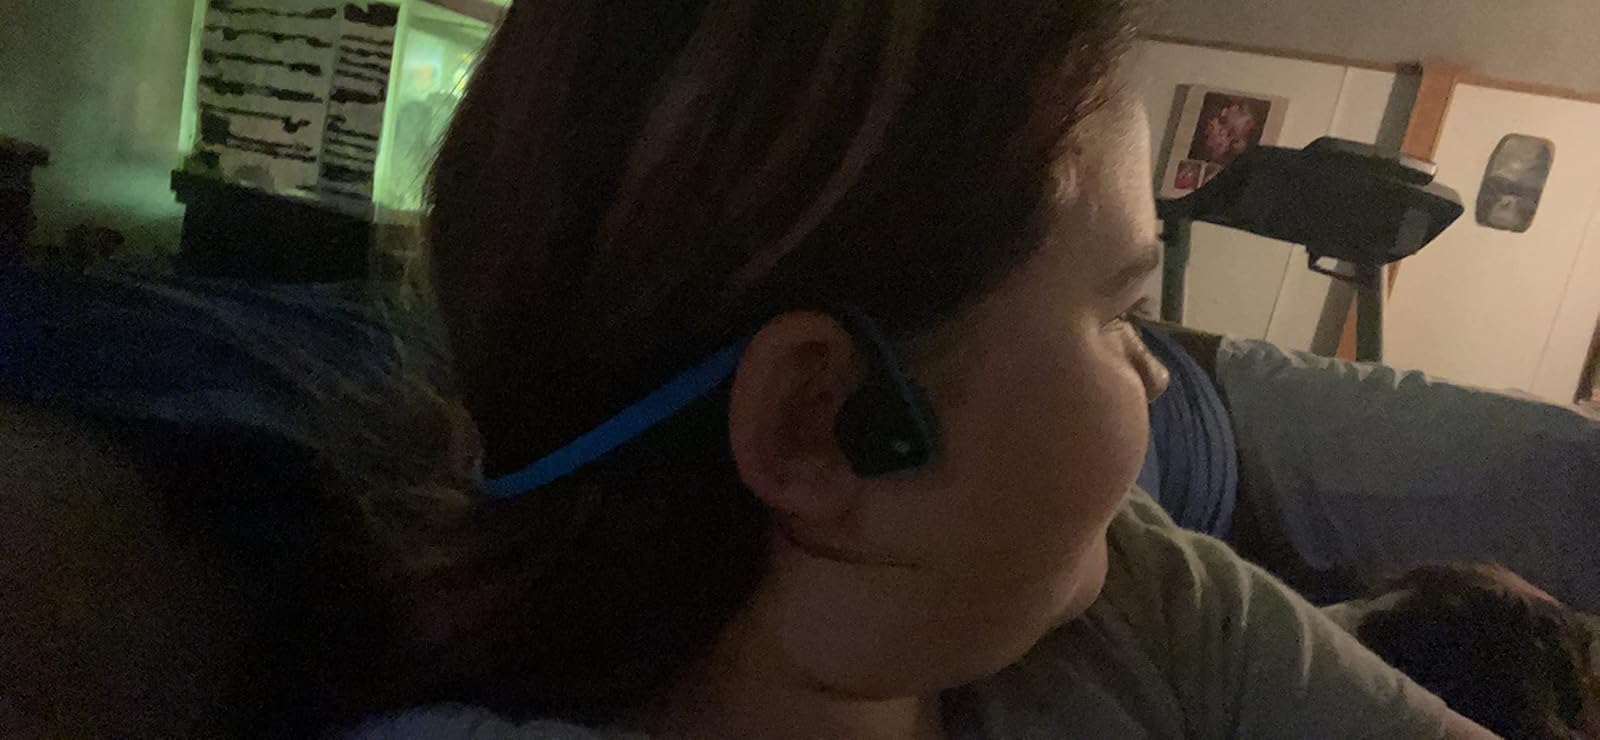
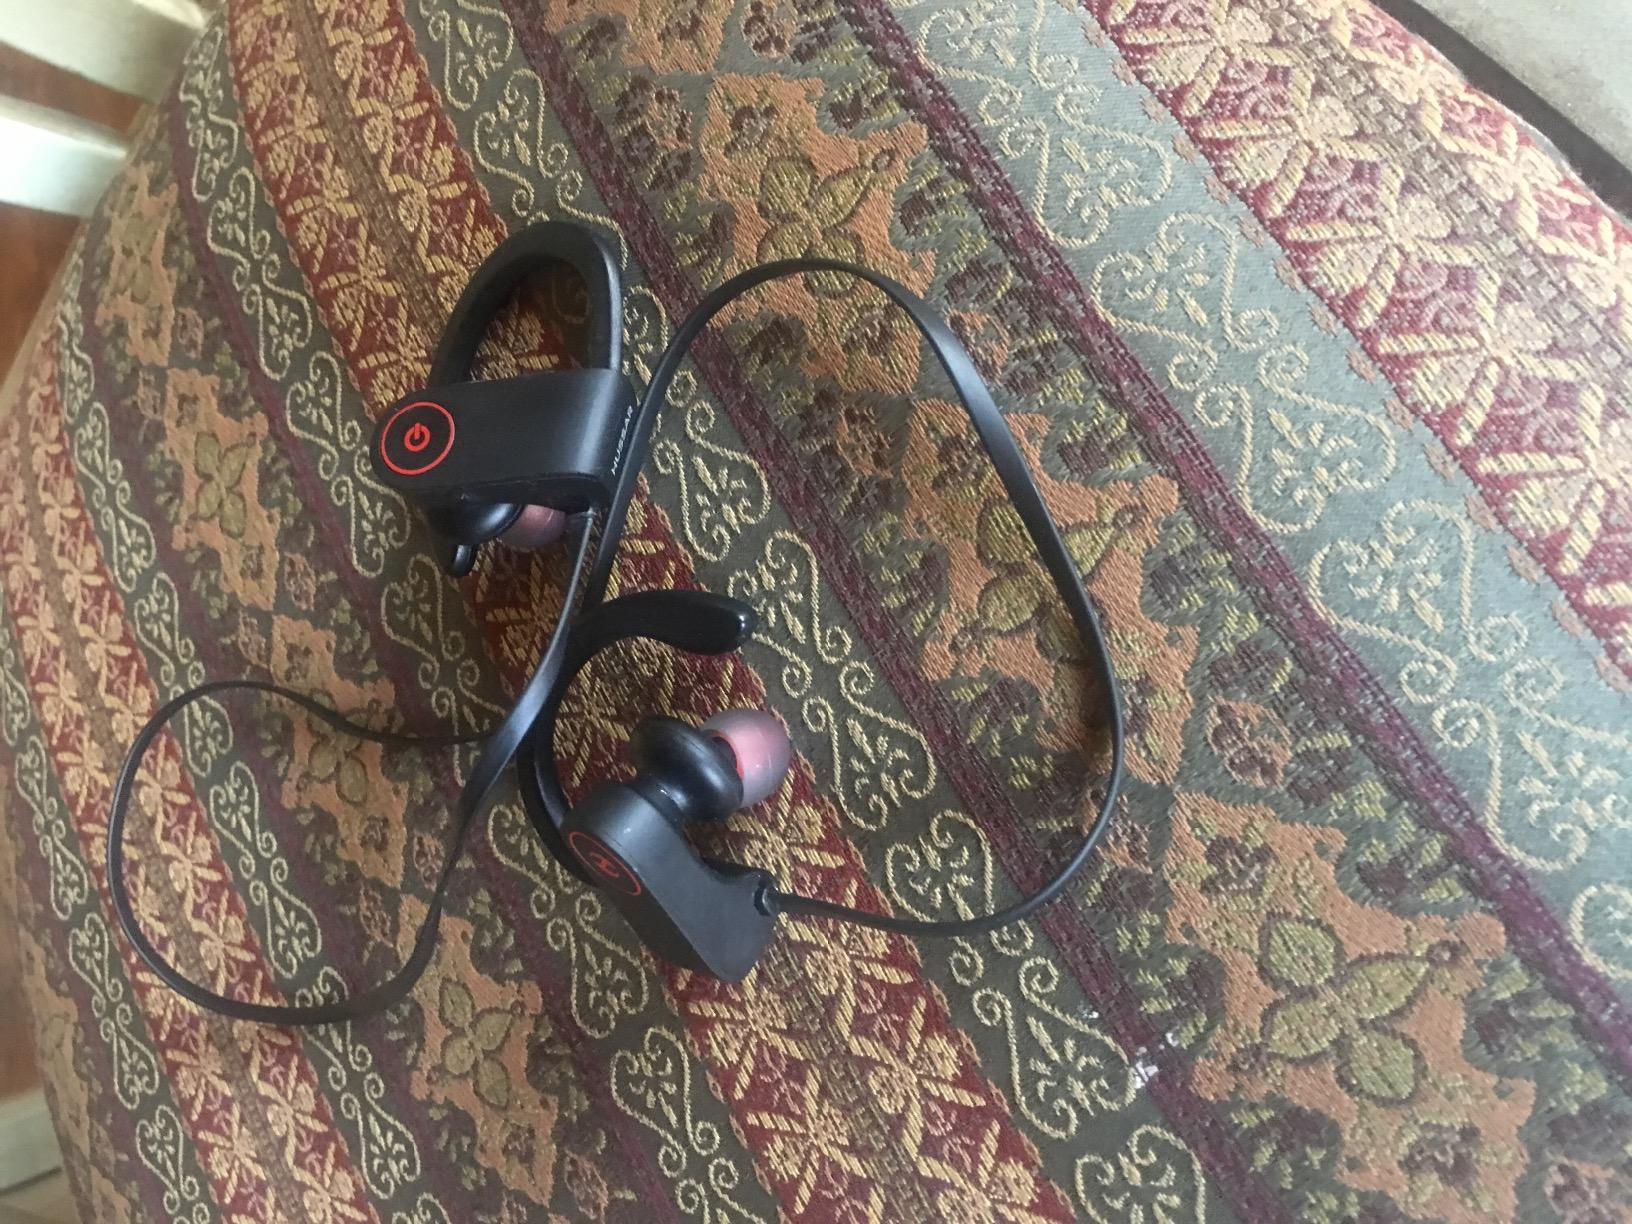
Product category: headphones
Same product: no